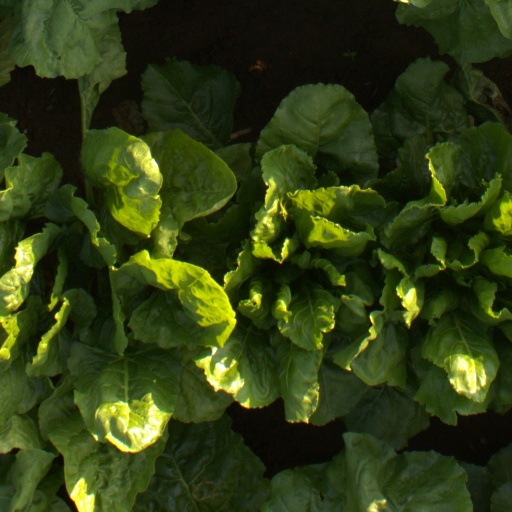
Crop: sugar beet